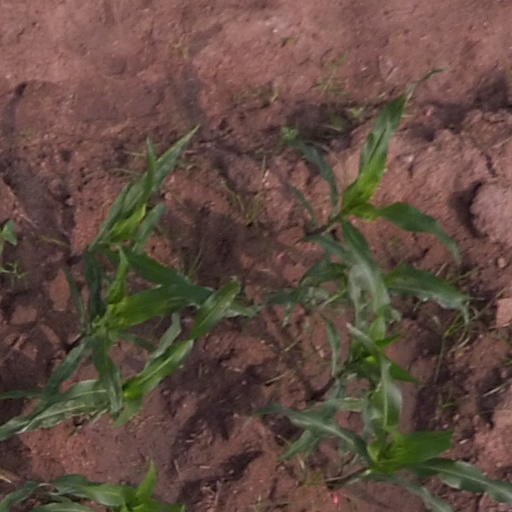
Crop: maize; corn